Alan H. Goodman

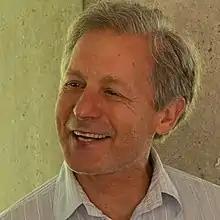
Alan H. Goodman, Biological Anthropologist & Author

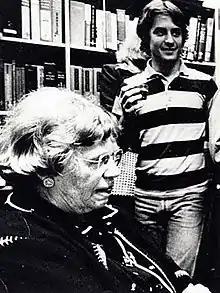
Alan H. Goodman standing beside Margaret Mead, famous anthropologist

Alan H. Goodman is a biological anthropologist and author. He served as president of the American Anthropological Association from 2005 to 2007. With Yolanda Moses, he co-directs the American Anthropological Association's Public Education Project on Race. His teaching, research and writing focuses on understanding how poverty, inequality and racism “get under the skin.” He received his PhD from the University of Massachusetts Amherst. Goodman was a pre-doctoral research fellow in stress physiology at the Karolinska Institute, Stockholm and a postdoctoral fellow in international nutrition at the University of Connecticut and the Salvador Zubirán National Institute of Health Sciences and Nutrition, Mexico.